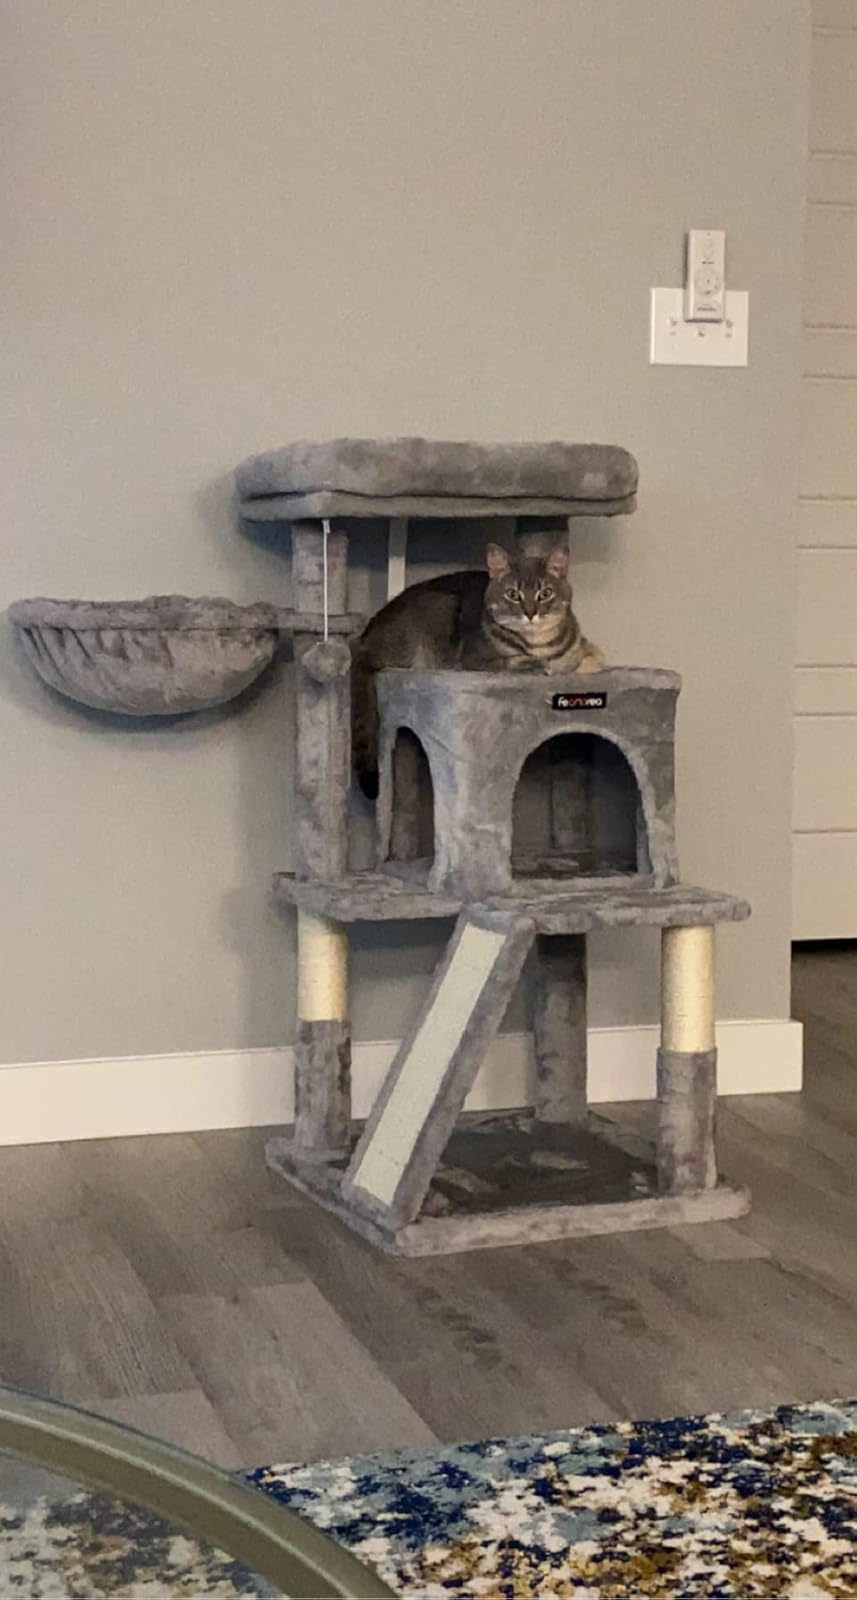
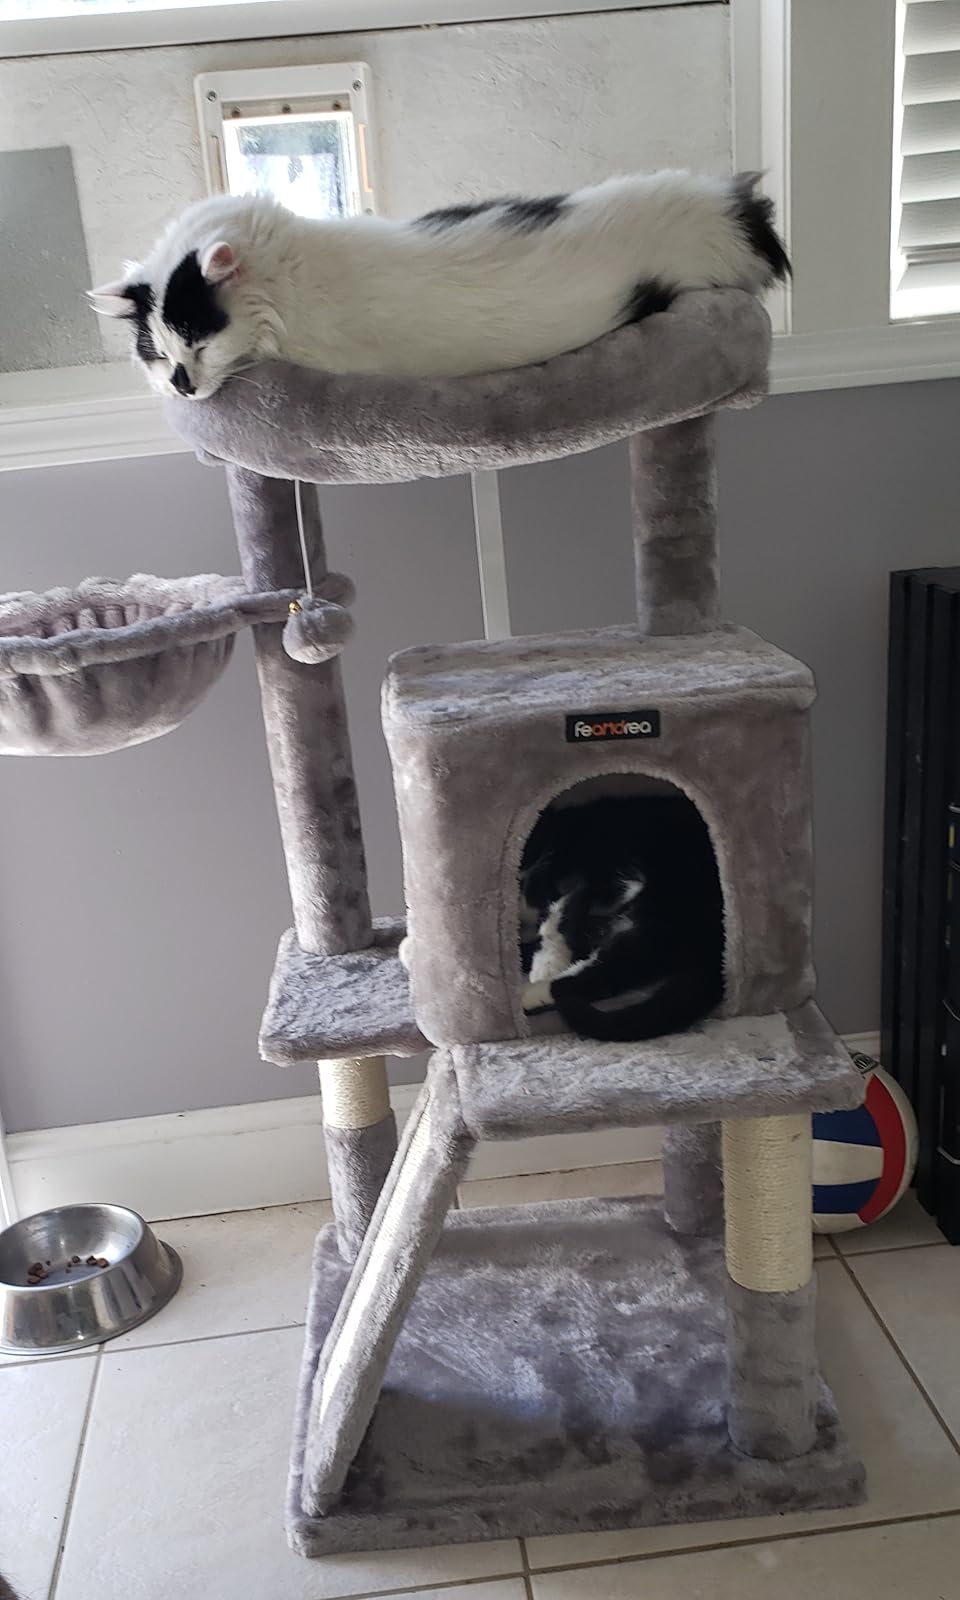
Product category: items_cat tree
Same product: yes